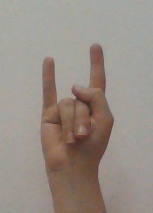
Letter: la